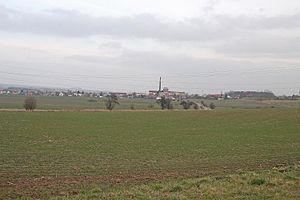
Syrovátka est une commune du district de Hradec Králové, dans la région de Hradec Králové, en République tchèque. Sa population s'élevait à 422 habitants en 2017.